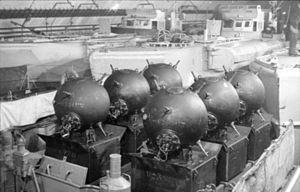
Généralement, le terme Schnellboot ou S-Boot, est la désignation pour les vedettes lance-torpilles de la marine allemande depuis 1932.